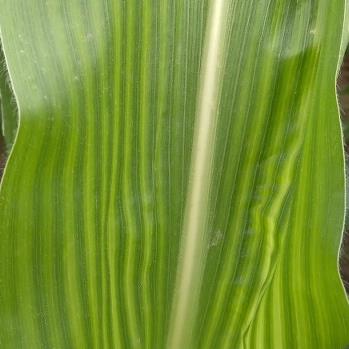
Crop: Maize
Condition: stripe-d